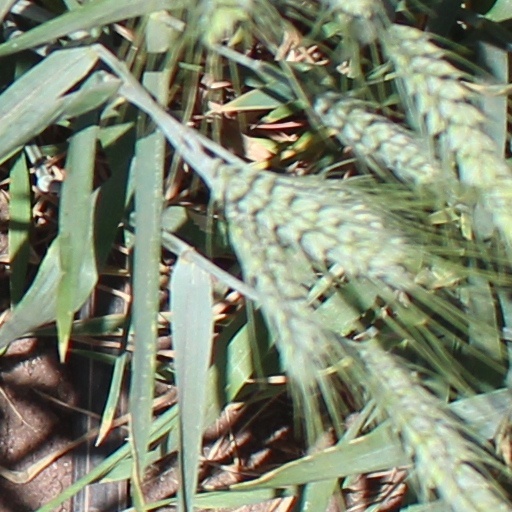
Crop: wheat